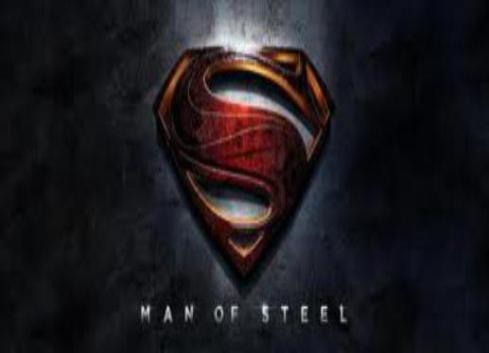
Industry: Leisure